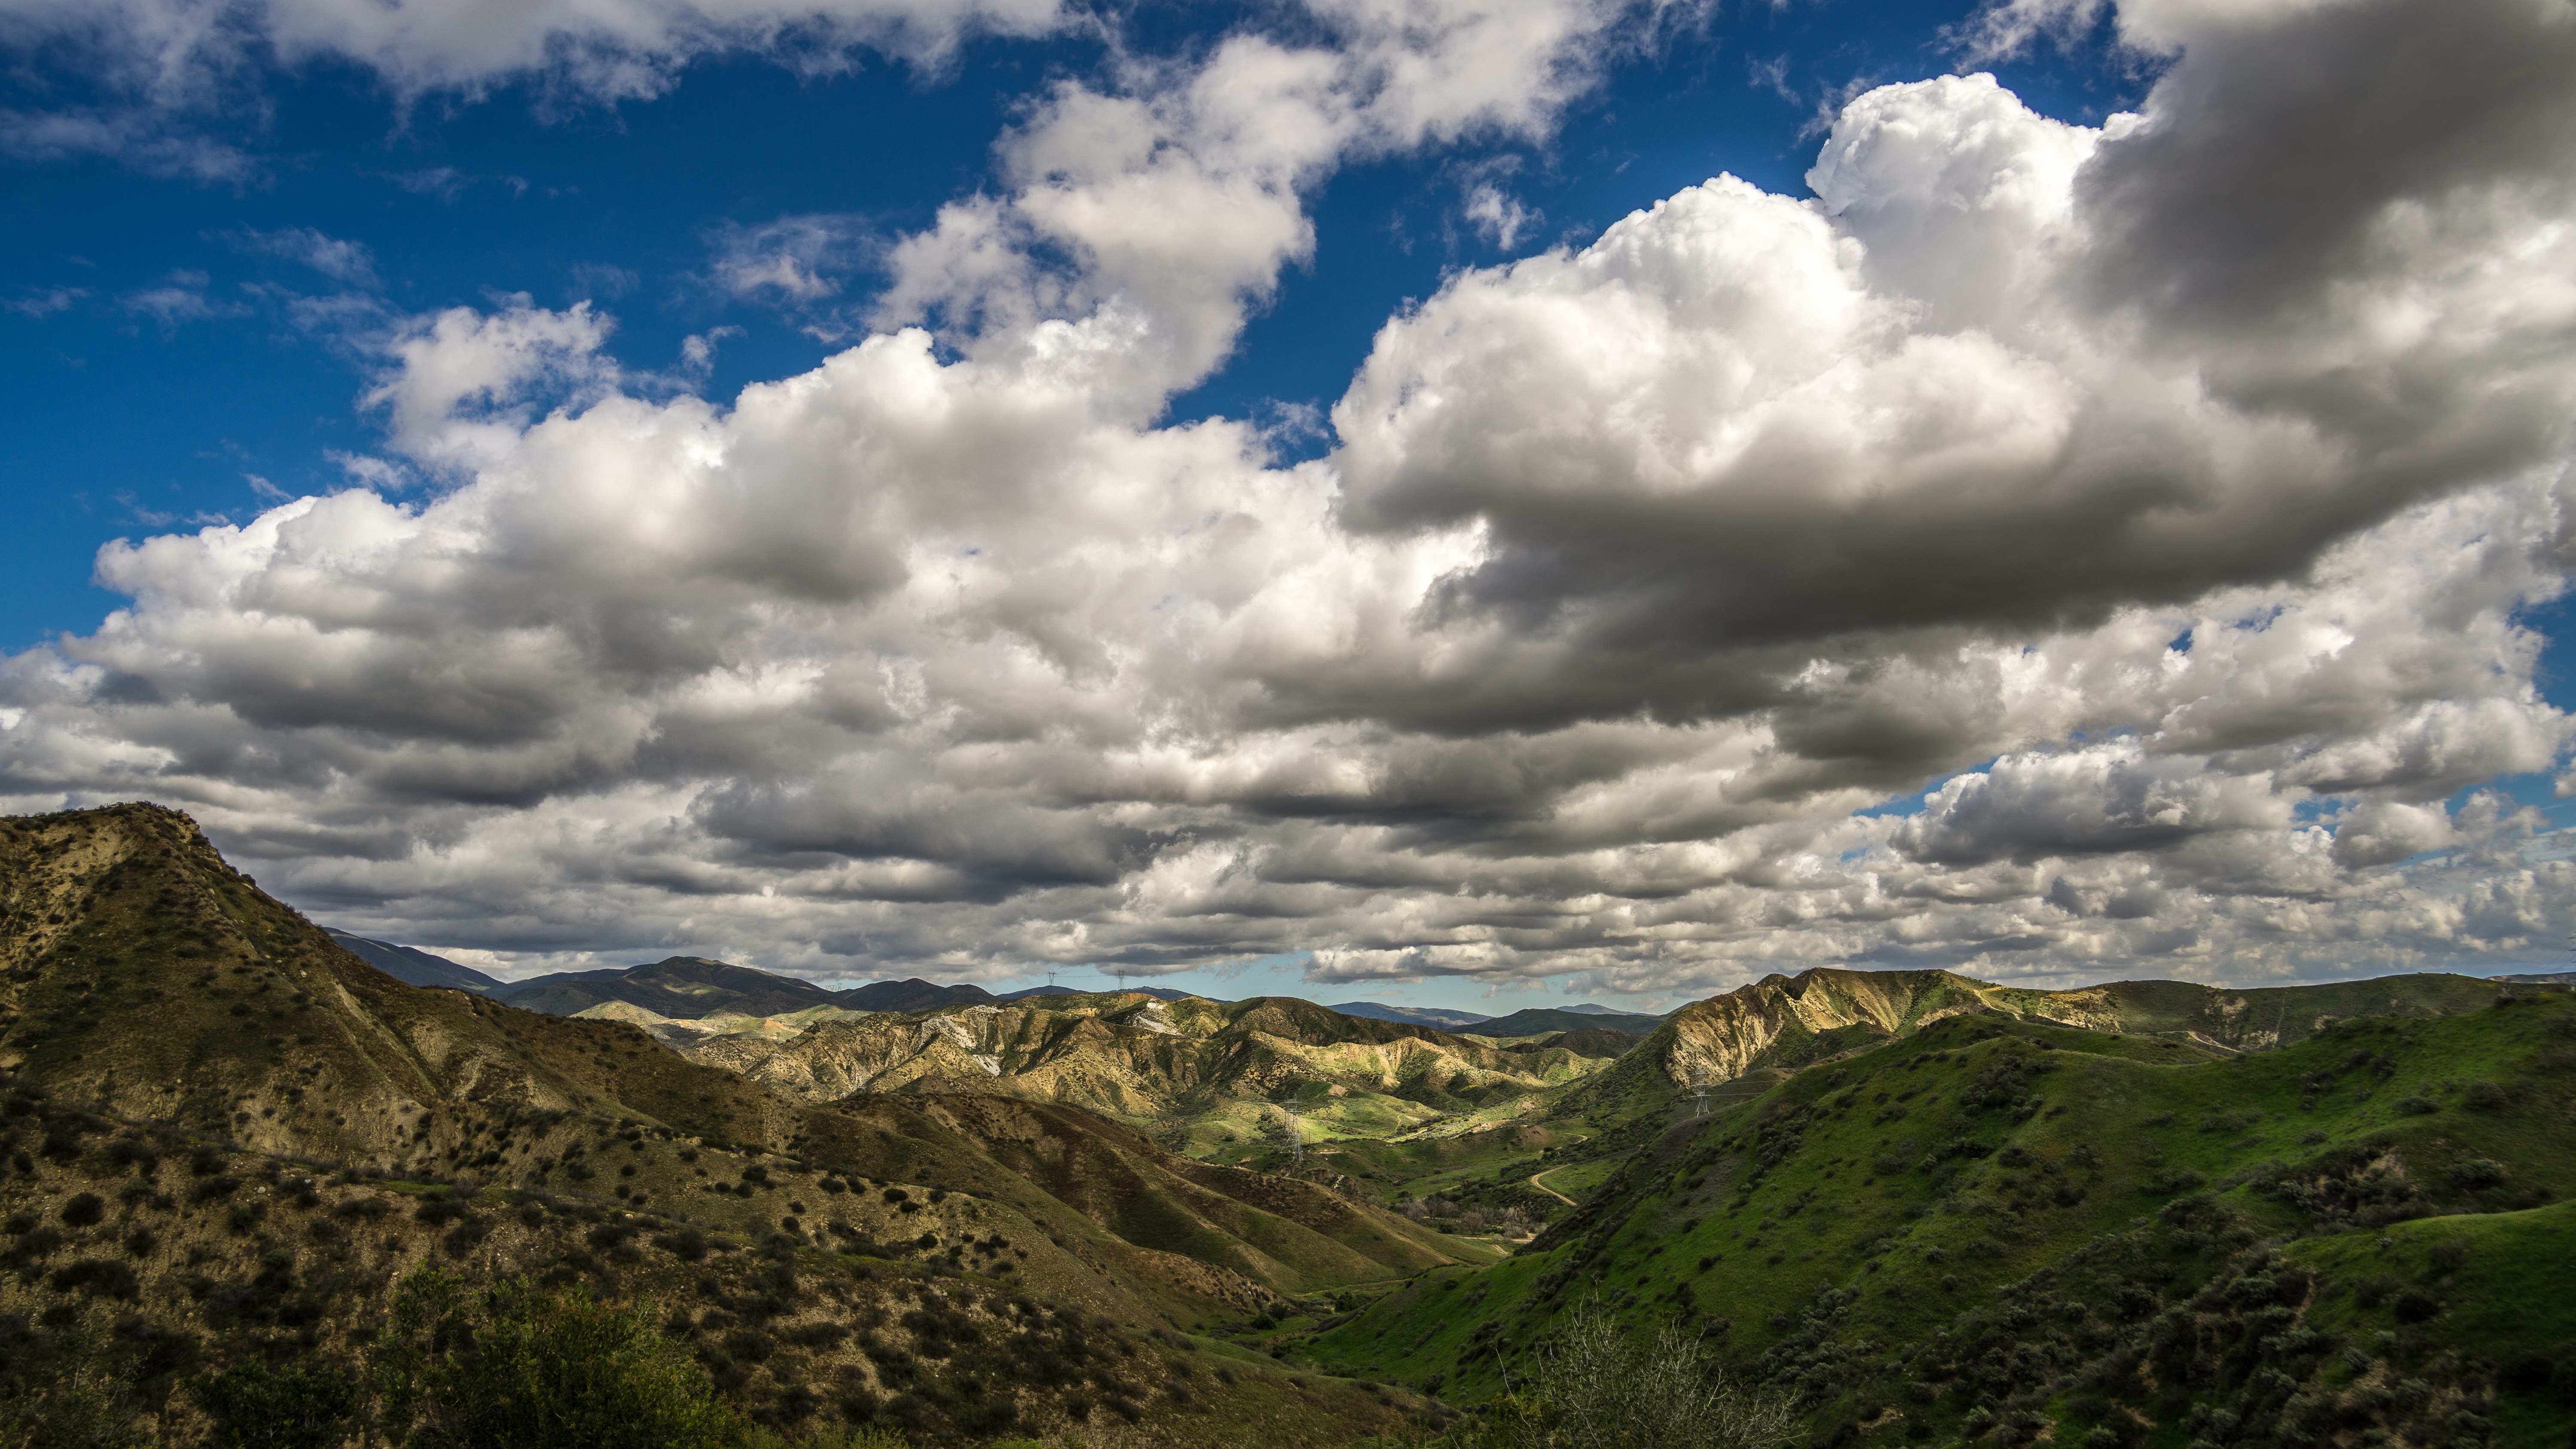
landscape, nature, horizon, mountain, cloud, sky, meadow, hill, mountain range, cumulus, highland, ridge, plain, grassland, plateau, fell, loch, meteorological phenomenon, geographical feature, mountainous landforms